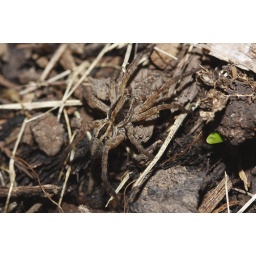
Wolf Spider taken in backyard on the mulch in the flower bed